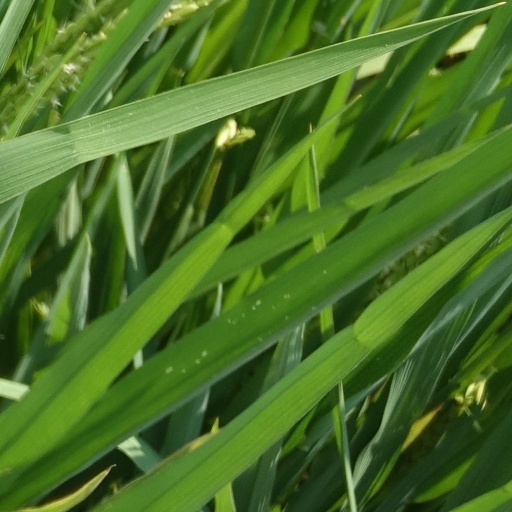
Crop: rice